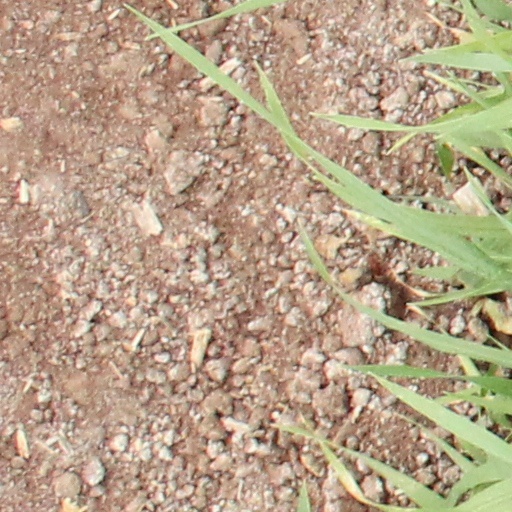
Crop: wheat